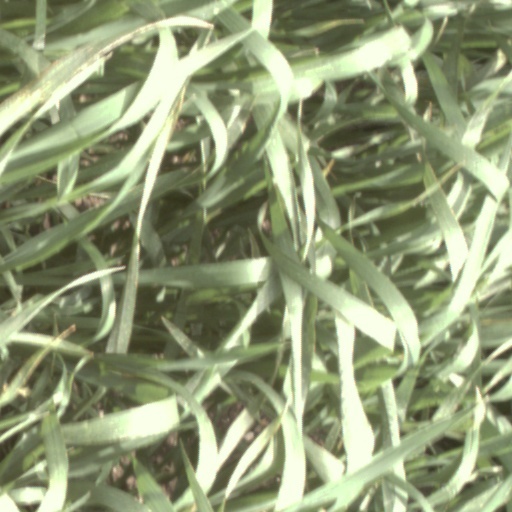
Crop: wheat